Banat in the Middle Ages

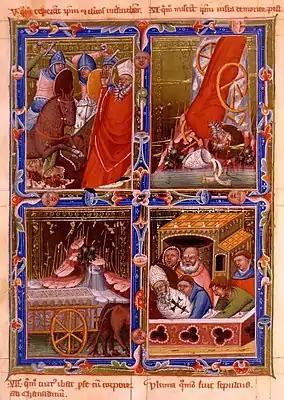
Martyrdom and funeral of Bishop Gerard of Csanád (from the "Anjou Legendarium")

Stephen I of Hungary made Csanád the "ispán" (or head) of a new county, established in Ajtony's former realm, according to the "Long Life of Saint Gerard". The counties were administrative units organized around fortresses, which were initially all possessed by the monarchs. According to a widely accepted scholarly theory, Csanád County included the whole Banat at the time of its establishment. It was mentioned for the first time in a royal charter in 1165.